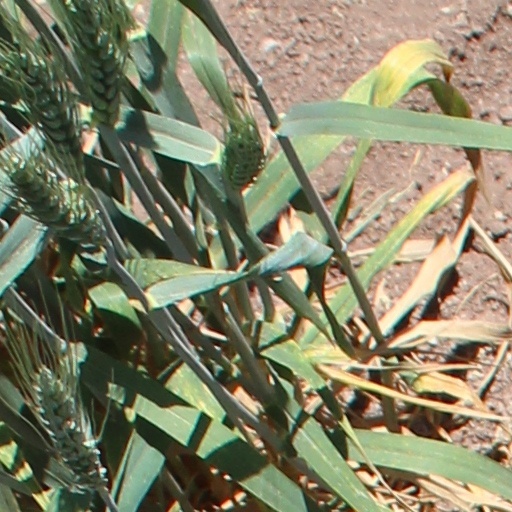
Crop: wheat